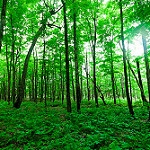
Scene: Outdoor